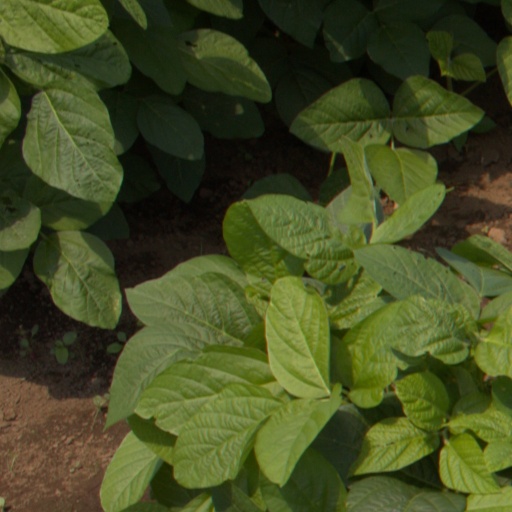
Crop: soybean